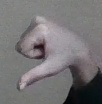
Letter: waw